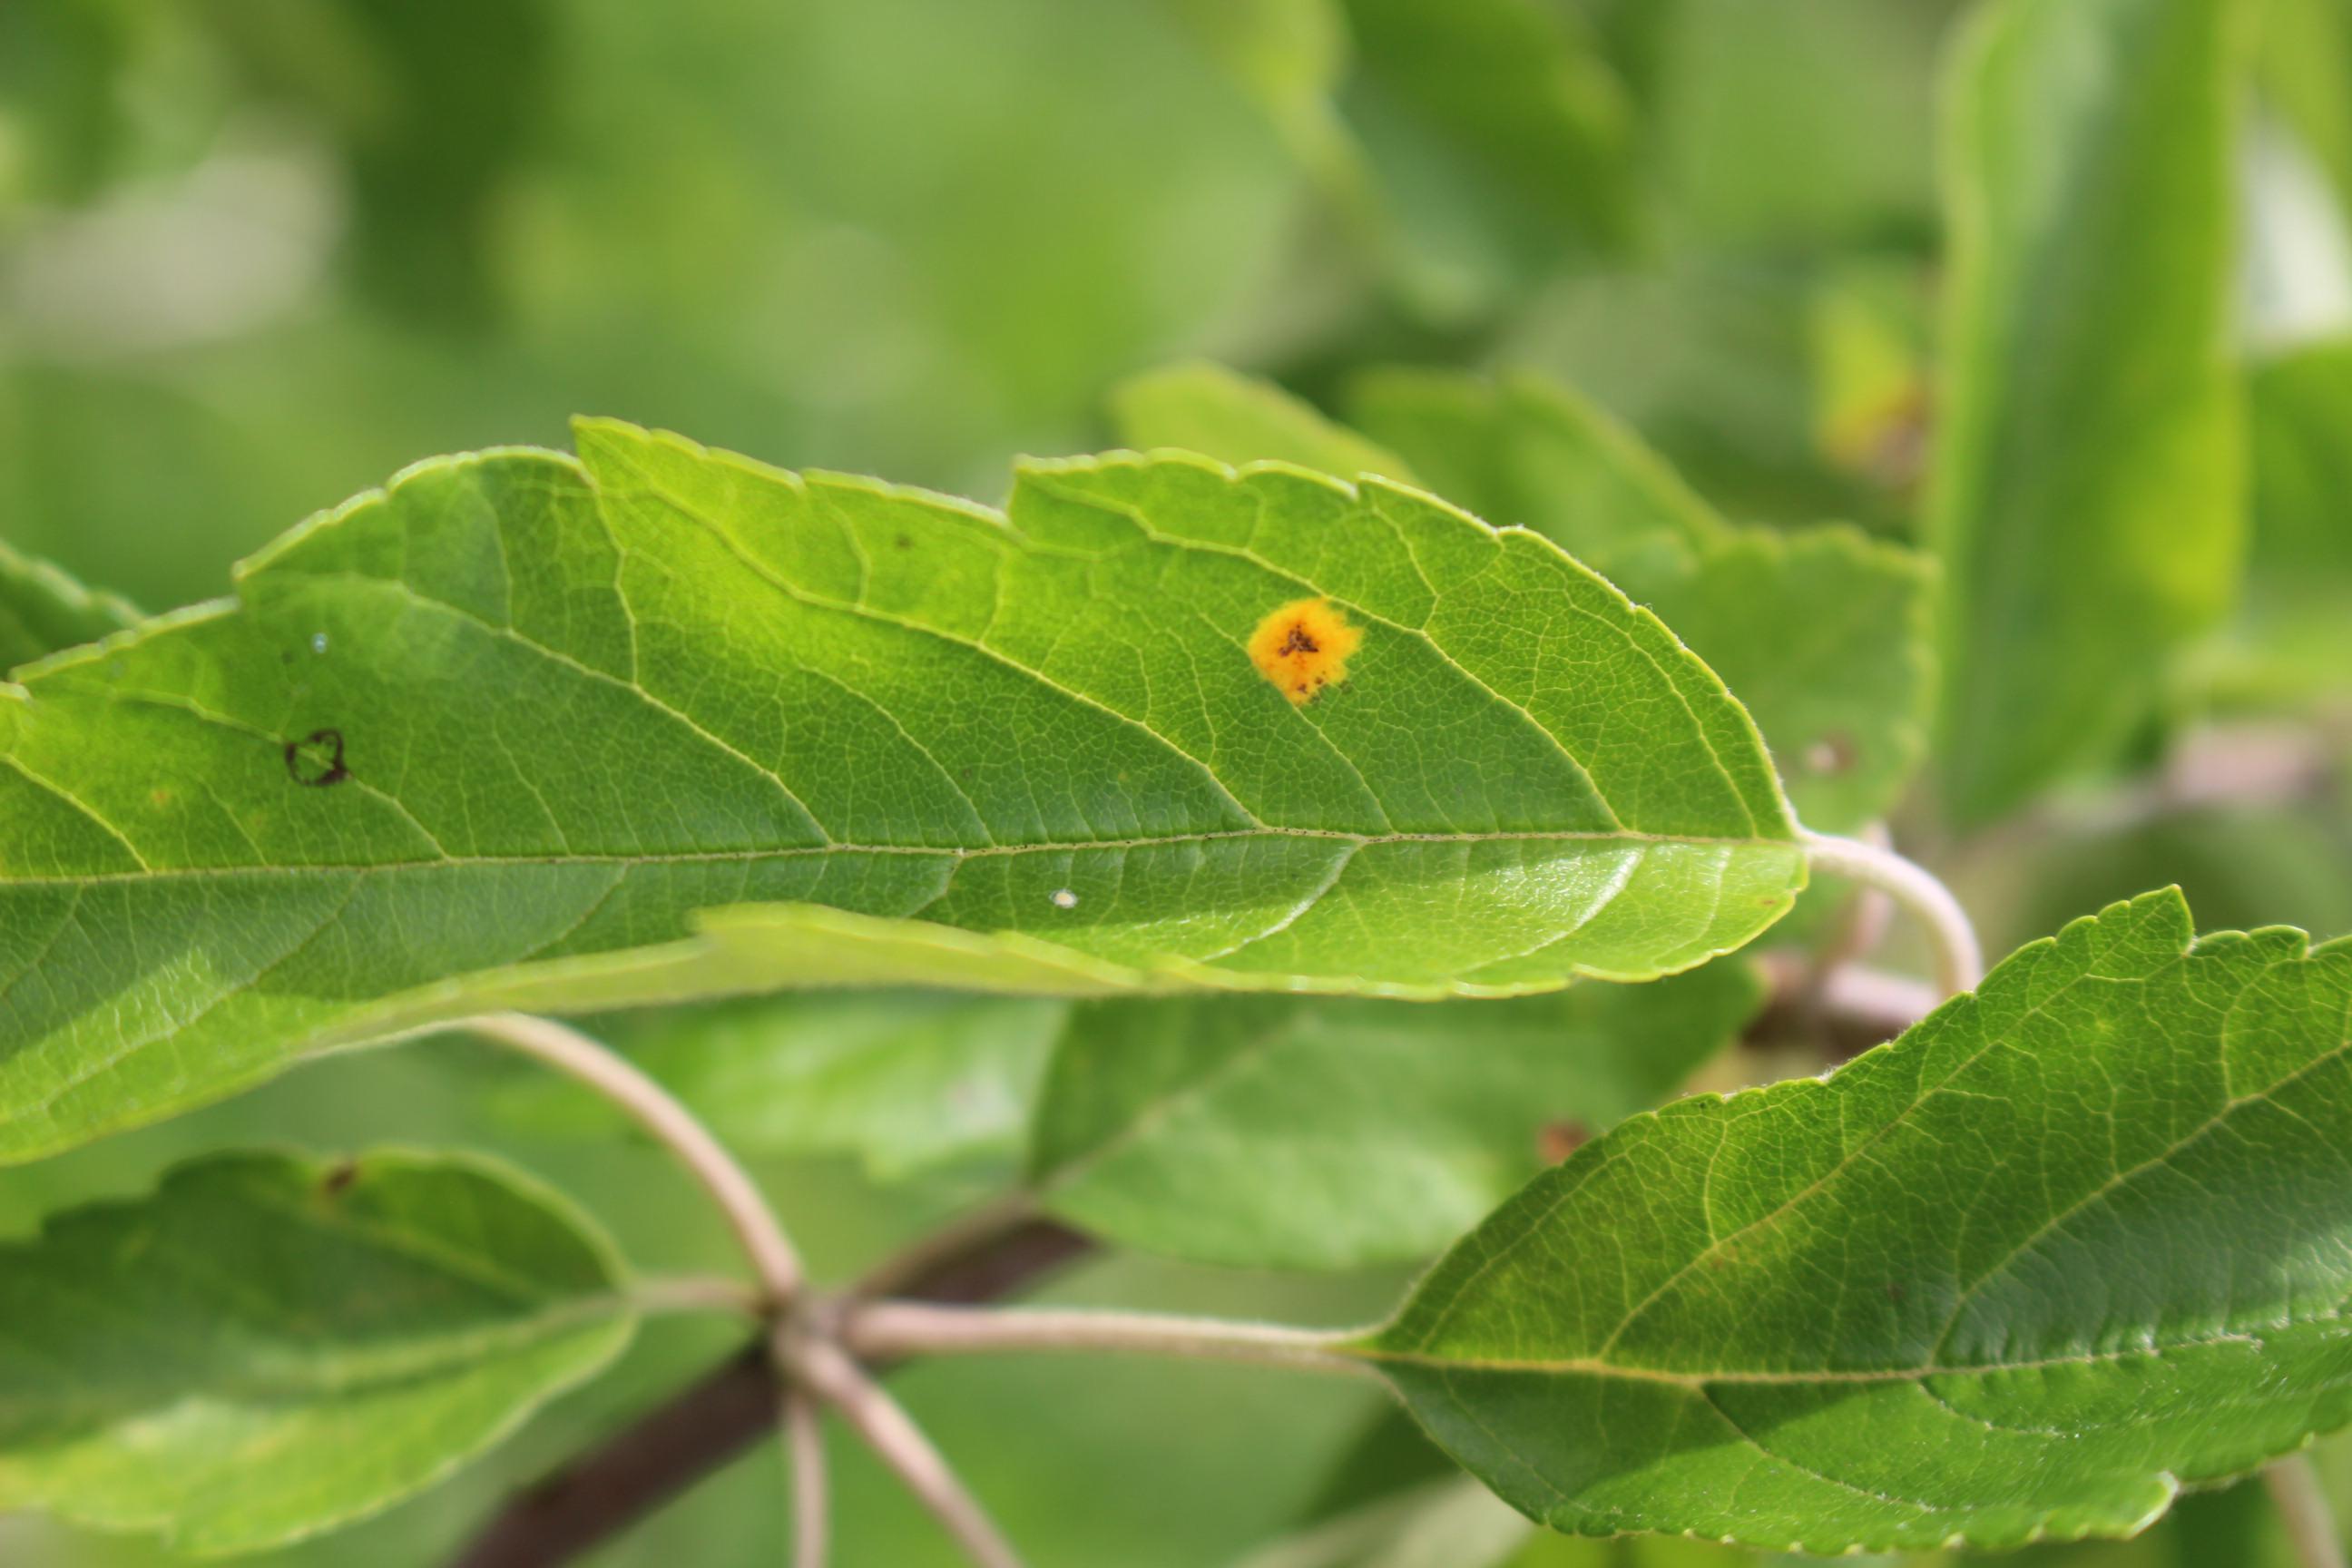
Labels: rust